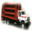
Label: truck